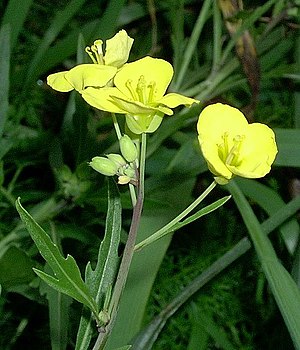
Majroe
Majroe (blomst)
Majroe er en rodfrugt, der nedstammer fra vilde kålarter. Den voksede nærmest som ukrudt.